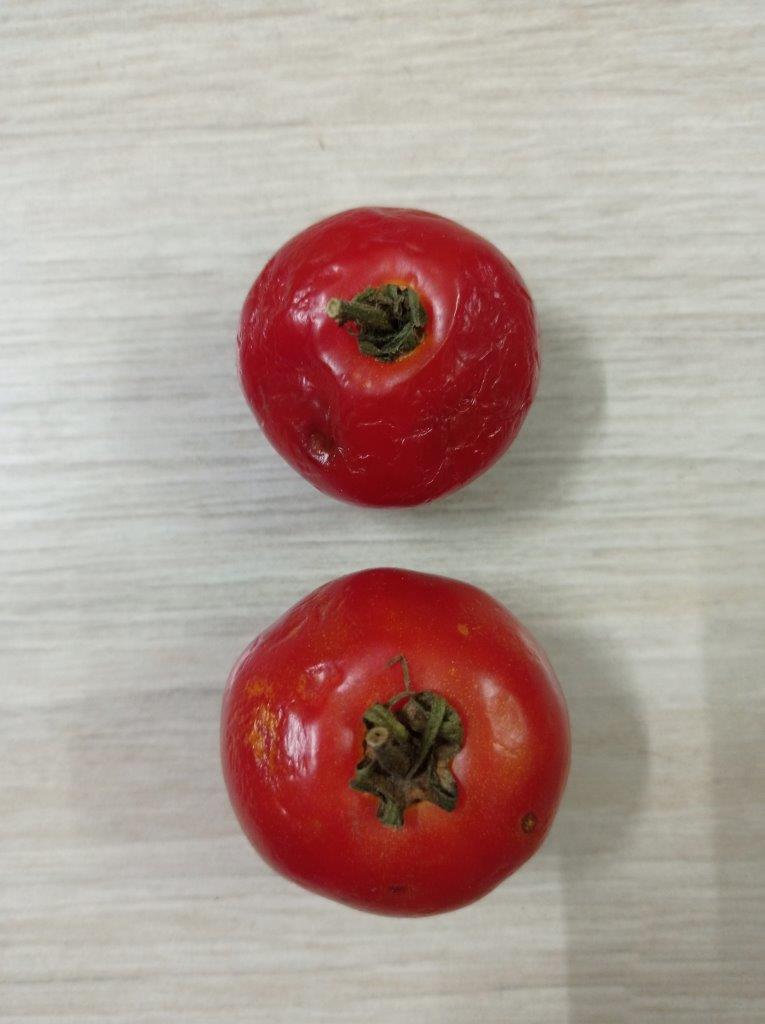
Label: Rotten